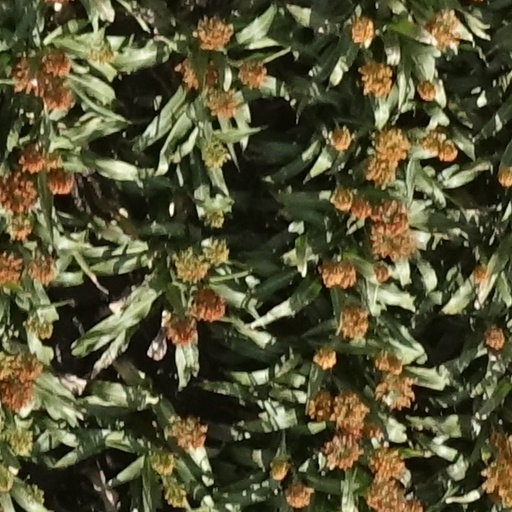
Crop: sorghum